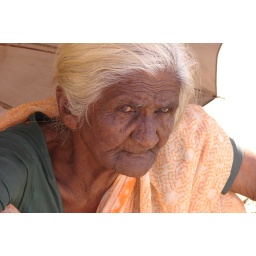
Shot at a street market in Nashik